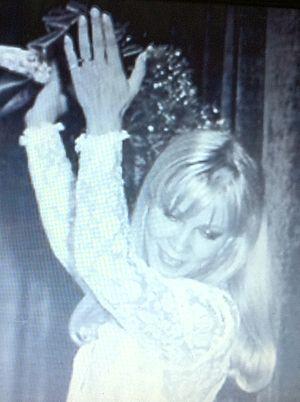
Tonicha, de son vrai non, Antonia de Jesus Montes Tonicha Viegas, est une chanteuse portugaise née le 8 mars 1946, à Beja. Elle a débuté en 1963 et est encore en activité.